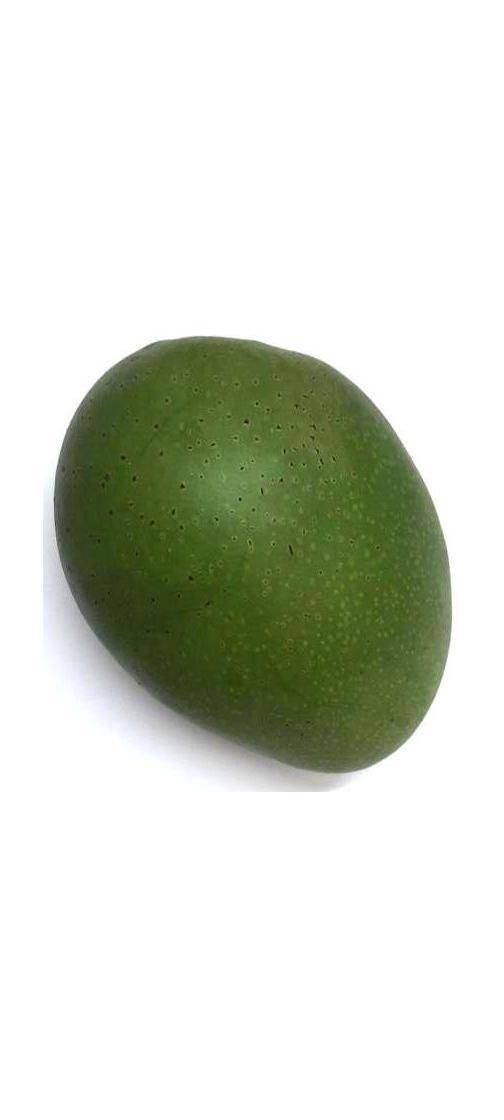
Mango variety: Ashshina Zhinuk